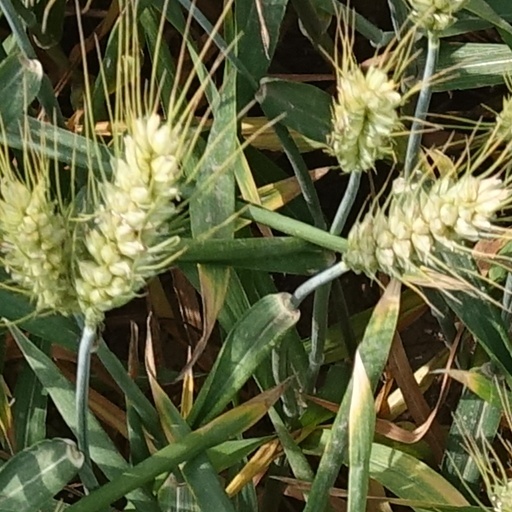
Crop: wheat